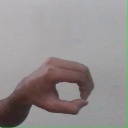
अक्षर: औ